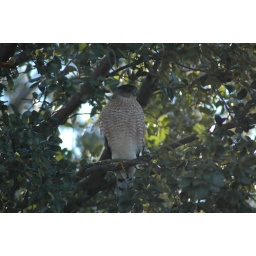
Date 12/7/2008Perched in live oak tree over neighbor's roof, with clear visibility to the birdfeeding area directly behind the camera.